Udara Palliyaguruge

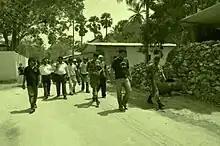
A picture of Udara in his early days.

Udara was involved in stage drama at Gurukula College, Kelaniya, and acted in plays such as "Ratnawali", "Noh Kabuki Play, and Oedipus" (the last two being Sinhala translations). Later, he became involved with the National Theatre as a stage manager, costume designer, and actor in productions such as "Bansi Marila Nehe", "Ape Panthi Kamare", and "Queenie". After completing his schooling, Udara joined the National Film Institute in Pune, India, where he earned a Bachelor of Arts degree in Filmmaking.